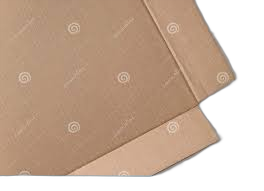
Waste category: cardboard